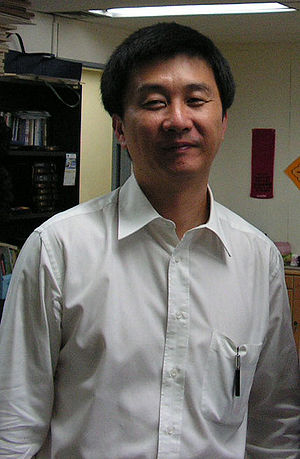
Kang Chol-Hwan
Kang Chol-hwan
Kang Chol-Hwan er en afhopper fra Nordkorea. Som barn var han fængslet i Yodok koncentrationslejr i 10 år, efter sin løsladelse flygtede han først til Kina og derefter til Sydkorea. Han er forfatter sammen med Pierre Rigolout til The Akvarier af Pyongyang, og er skribent for den sydkoreanske avis The Chosun Ilbo.